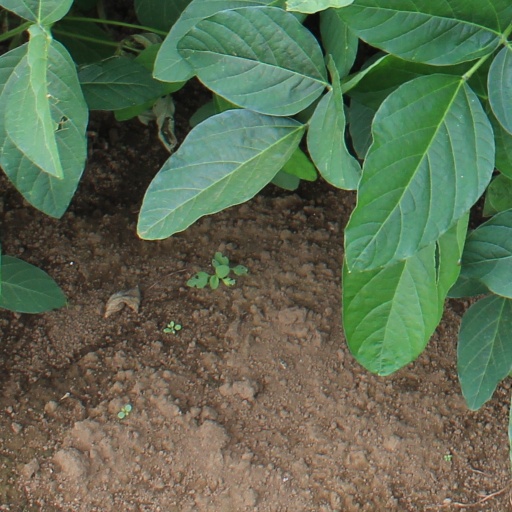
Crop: soybean